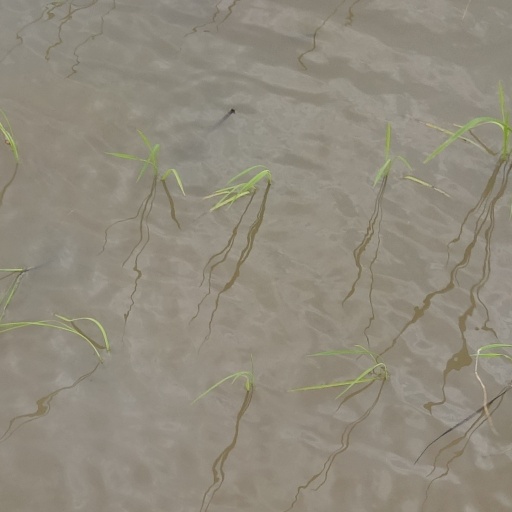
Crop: rice